Heroes season 3

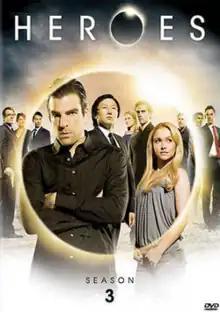
DVD cover

The NBC superhero serial drama series "Heroes" follows the lives of people across the globe who possess various superhuman powers as they struggle to cope with their everyday lives and prevent foreseen disasters from occurring. The third season premiered on September 22, 2008, and was released on DVD on September 1, 2009.